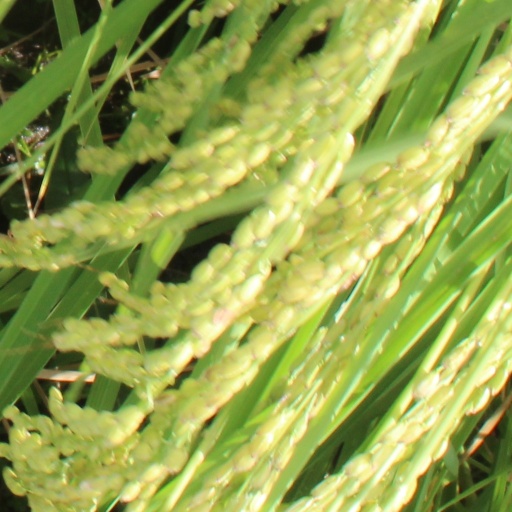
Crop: rice